Sakatayama double suicide

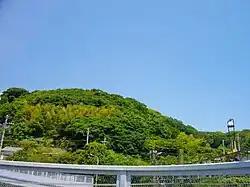
Mt. Sakata (elevation 111 m), the site of the incident

The name "Mt. Sakata" was added for convenience at this time by the reporter, as he could not find it after research.